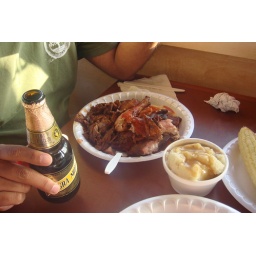
little chicken house in pacific grove